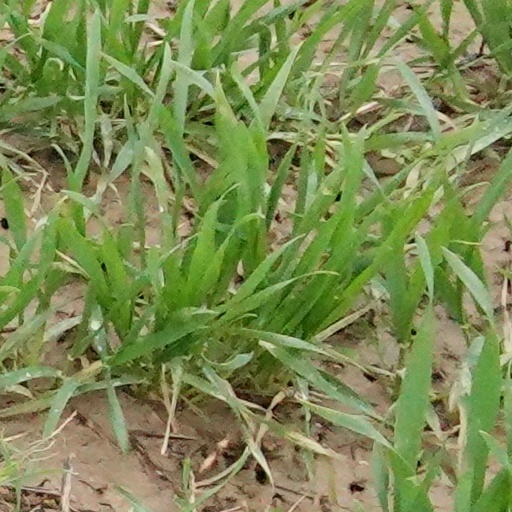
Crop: wheat